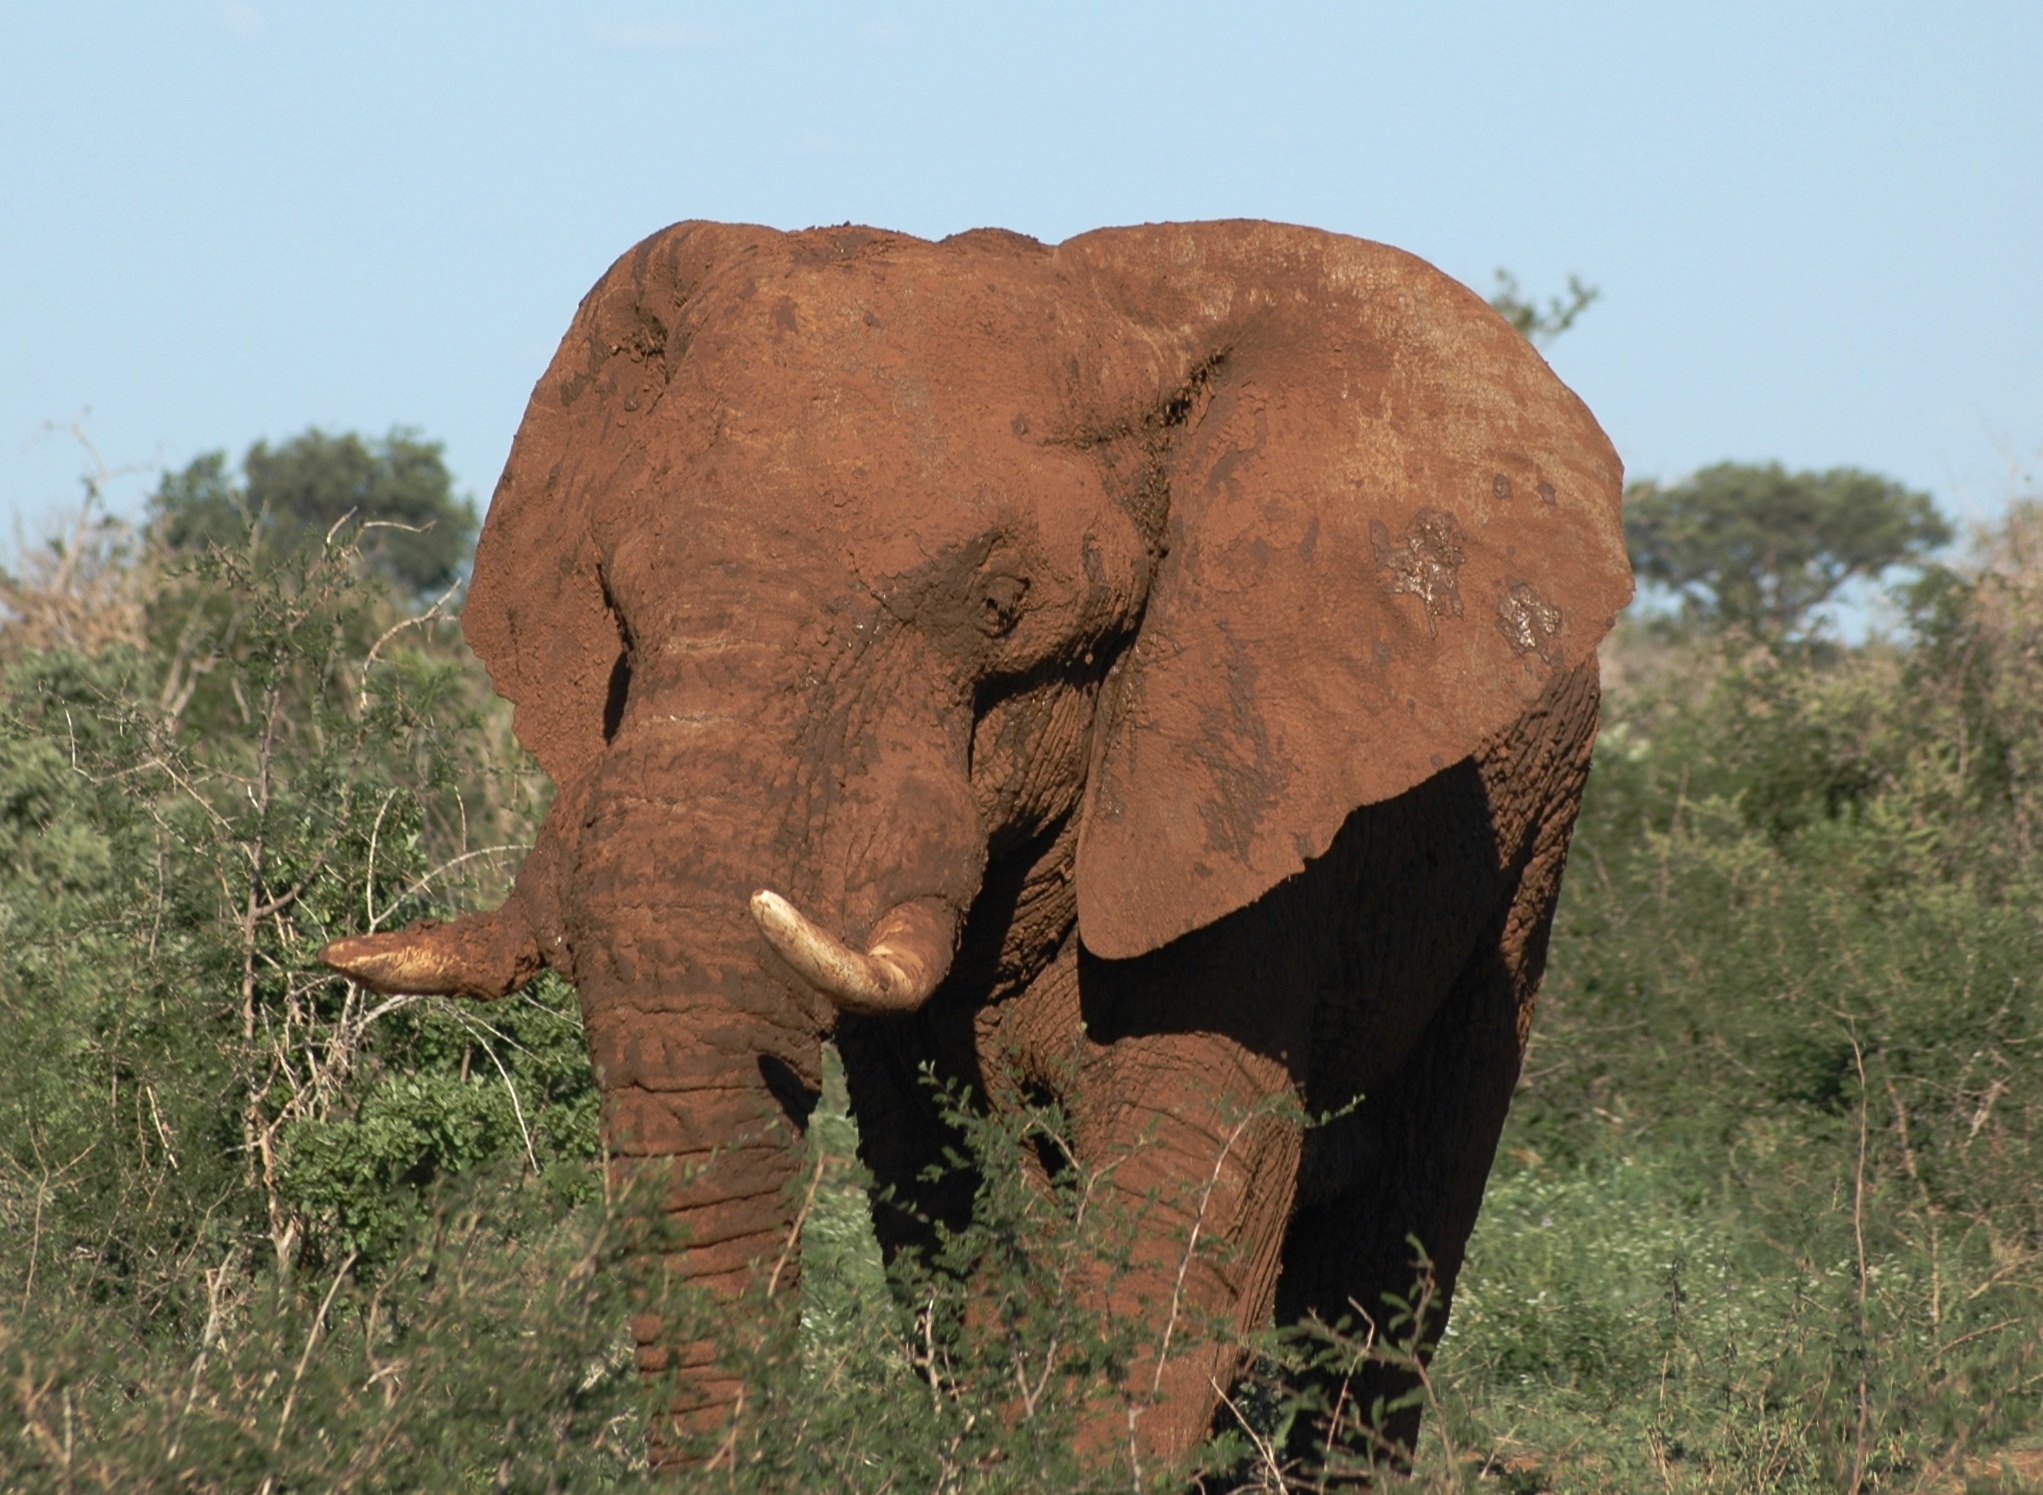
adventure, wildlife, grazing, africa, mammal, fauna, savanna, elephant, wild animal, rhinoceros, grassland, animals, safari, ecosystem, south africa, indian elephant, african elephant, madikwe, cattle like mammal, elephants and mammoths